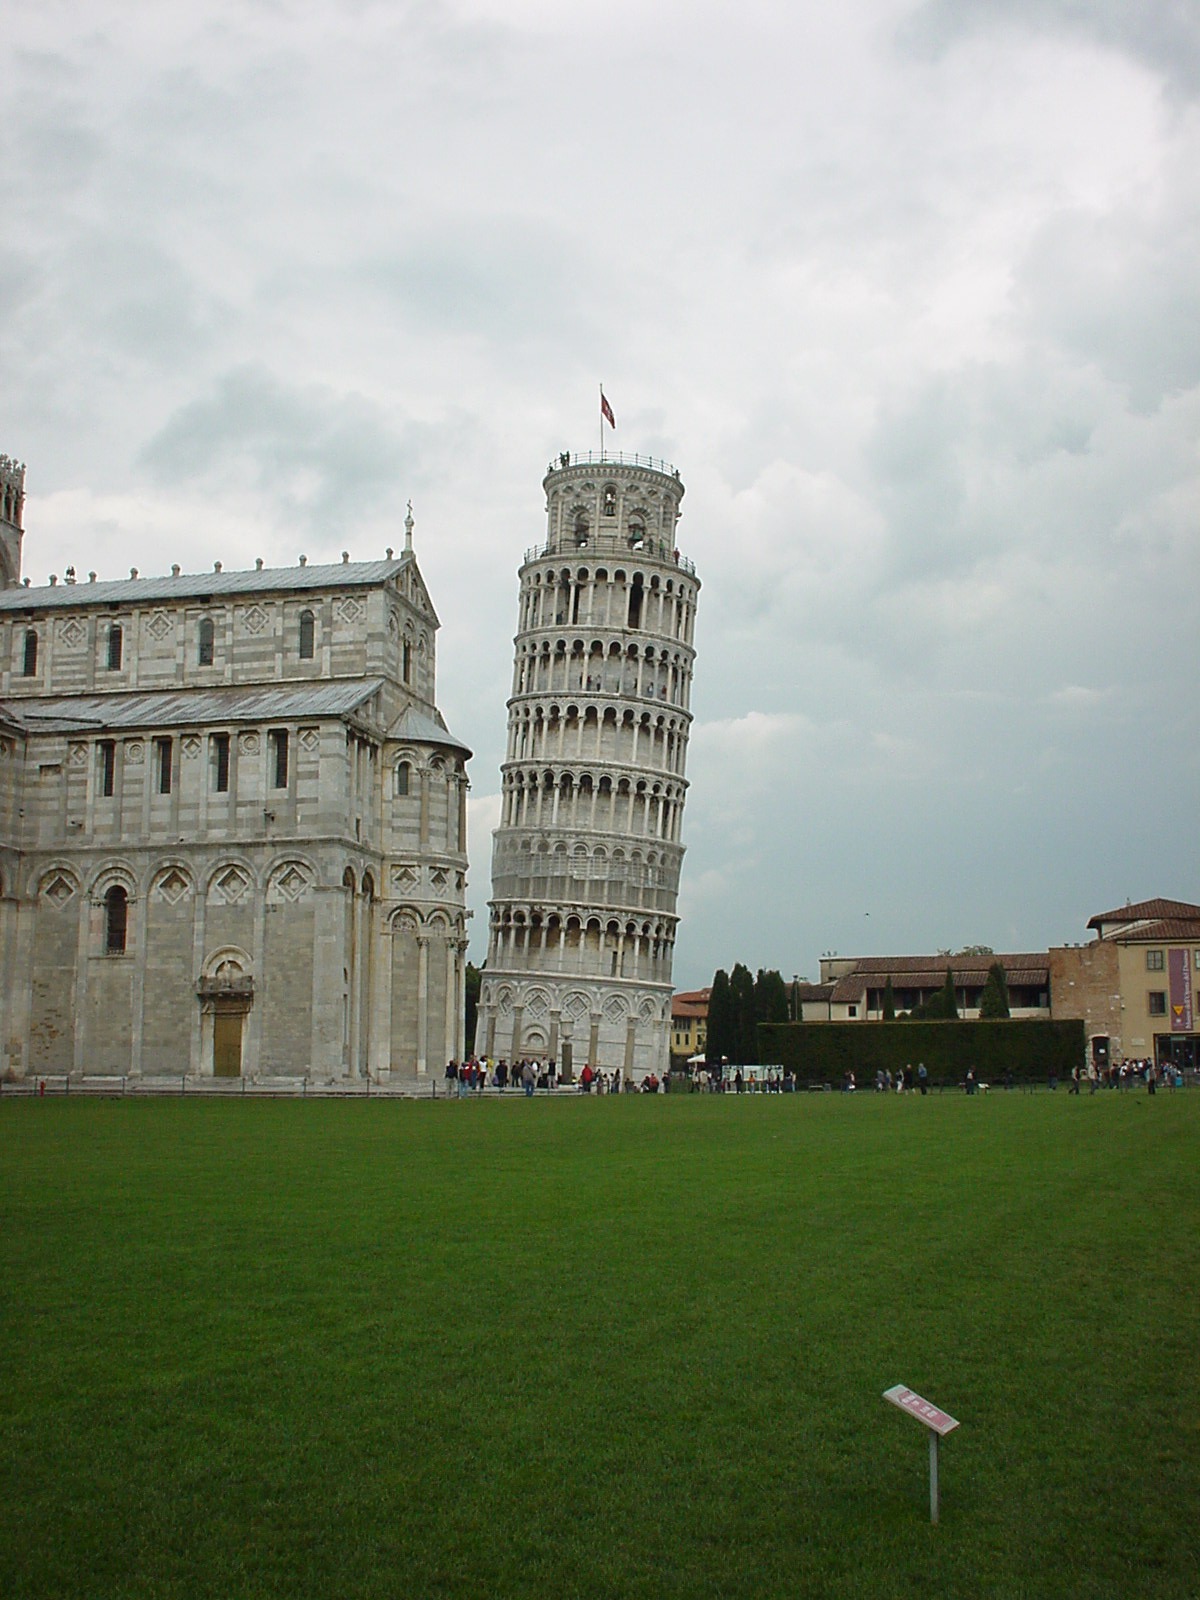
building, chateau, tower, castle, landmark, pisa, crooked, urban area